Cathedral of the Assumption, Gozo

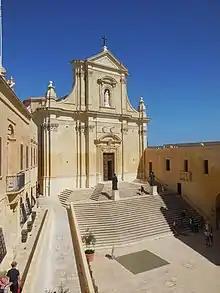
The cathedral's façade in 2017

The Cathedral of the Assumption of the Blessed Virgin Mary into Heaven is a Roman Catholic cathedral in the Cittadella of Victoria in Gozo, Malta. The cathedral is dedicated to the Assumption of Mary, and has been the seat of the Roman Catholic Diocese of Gozo since the formation of the diocese in 1864.